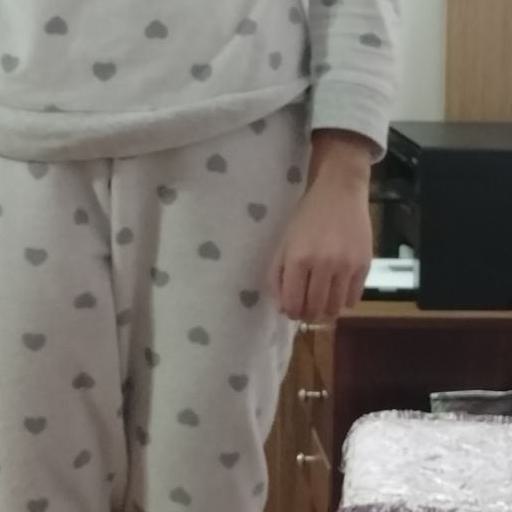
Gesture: no_gesture